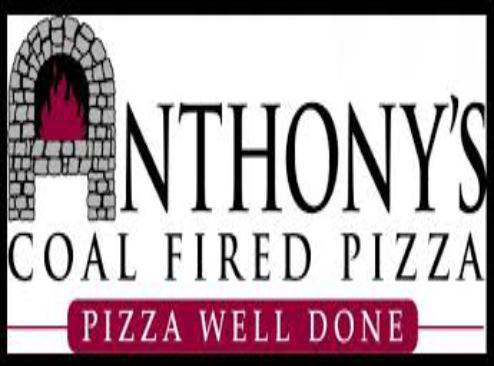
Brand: Anthony's Pizza
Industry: Food